Rowallane Garden

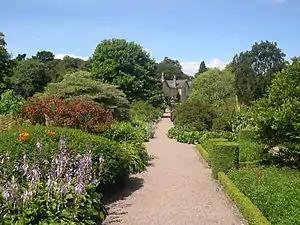
The Walled Garden

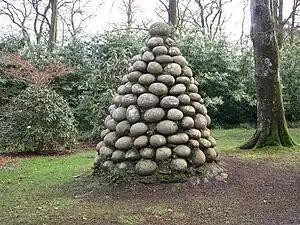
Arrangement of stones

Rowallane Garden is a National Trust property located immediately south of Saintfield, County Down, Northern Ireland on the A7 road. It is particularly noted for its extensive collection of azaleas and rhododendrons. It is also home to the National Collection of penstemons. It opened on 16 May 1956 by Cynthia Brooke, Viscountess Brookeborough after being taken over by the National Trust in July 1955.